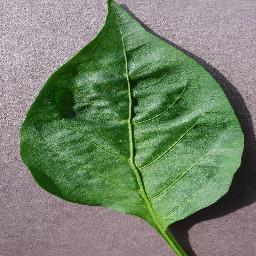
Label: Pepper,_bell___healthy